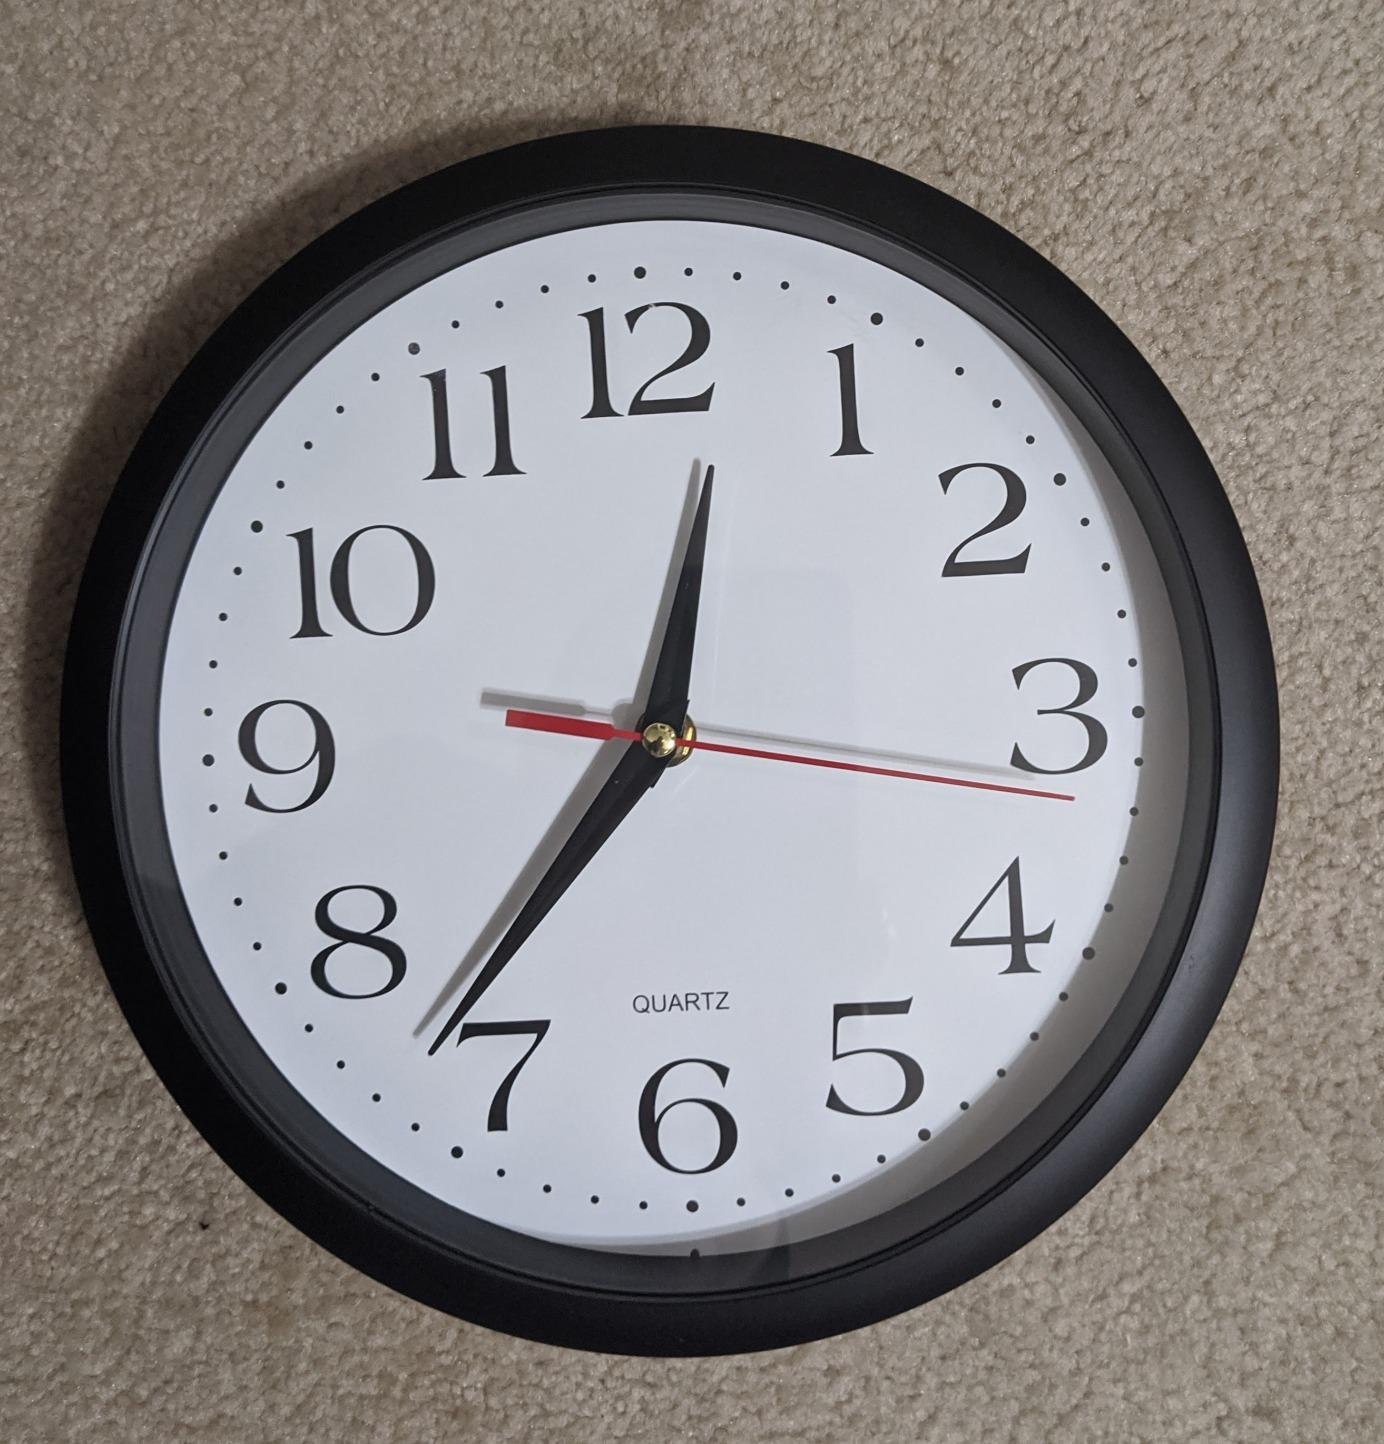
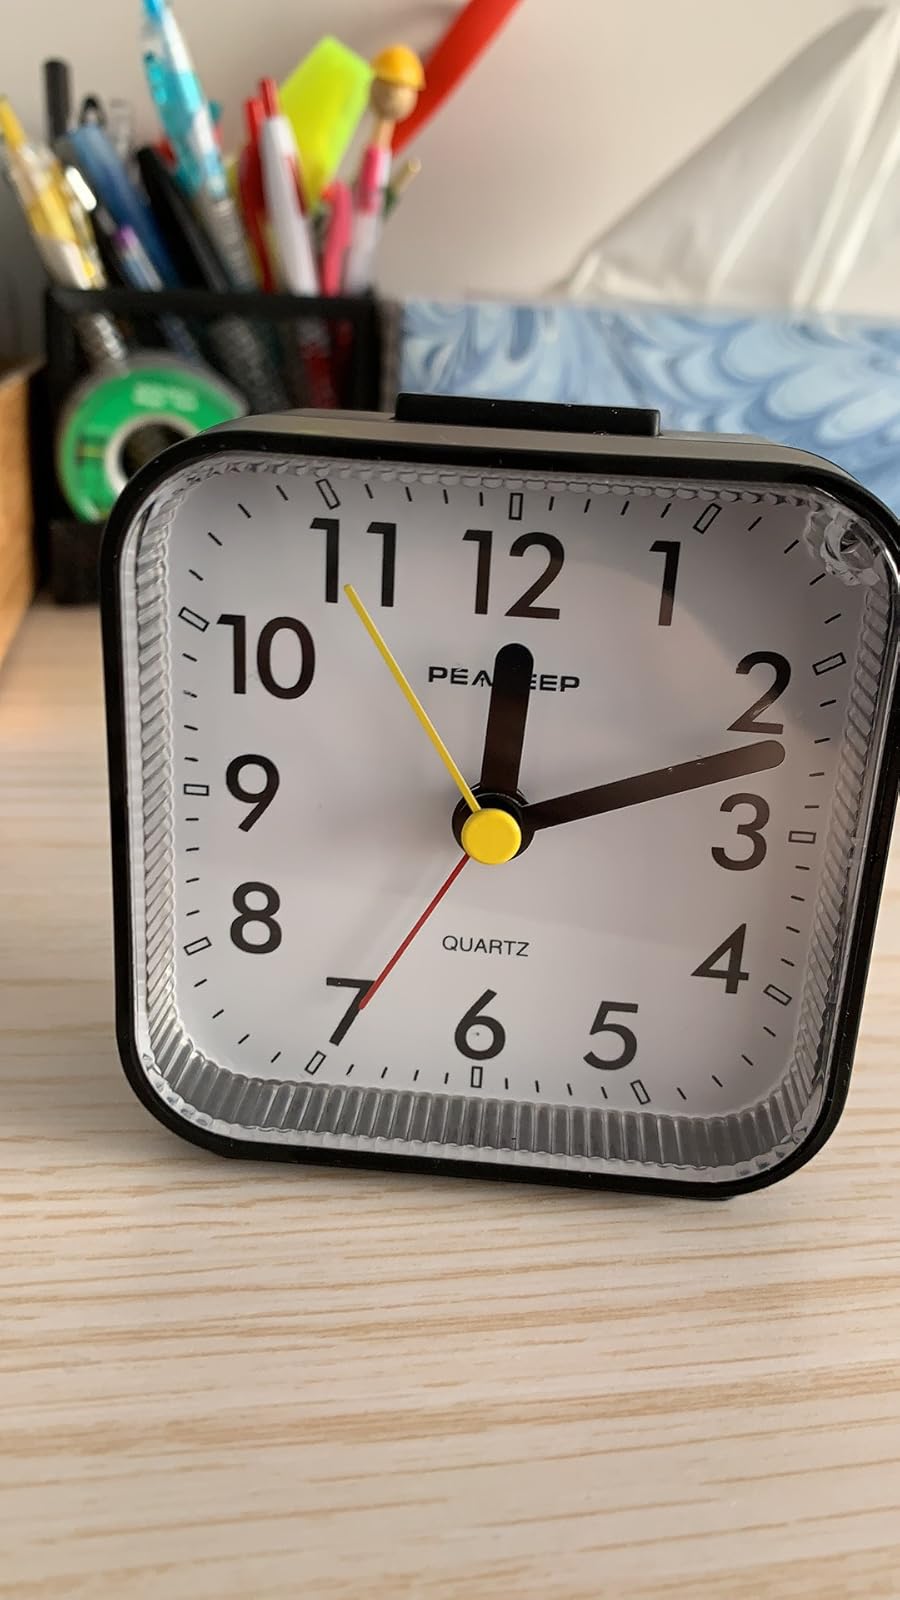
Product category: clock
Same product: no